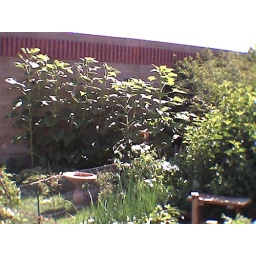
12 foot fence with sunflowers. squash at their base and onions in foreground